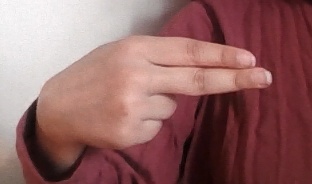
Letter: ain